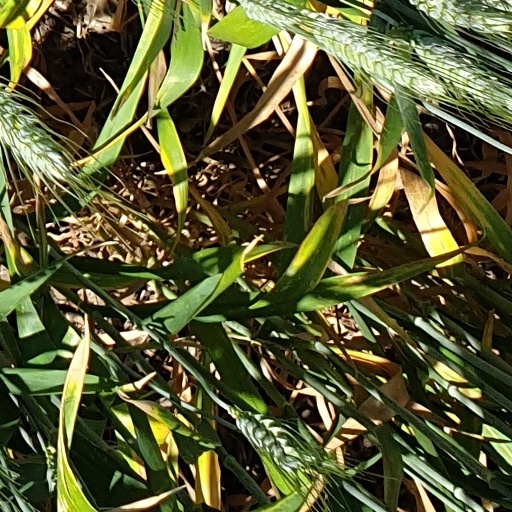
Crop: wheat